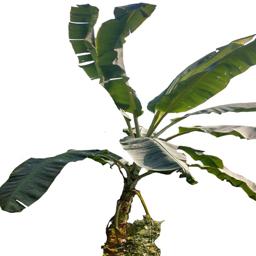
Label: MALBHOG LEAF